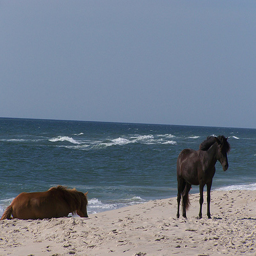
A brown horse standing on top of a sandy beach.
One horse lies on the beach while another walks.
Two horses rest in the sand next to water.
There are two horses together on the beach
One horse lays down while another one stands nearby on a sandy beach by the ocean.